James Hogg

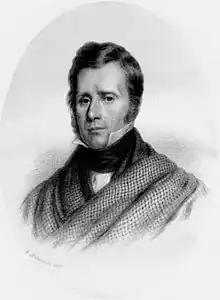
An etching of Hogg

Hogg's "Poetical Works" in four volumes were published in 1822, as was his novel "The Three Perils of Man". In 1823, in debt to Blackwood, Hogg began publishing his work "The Shepherd's Calendar" in "Blackwood's Edinburgh Magazine". Hogg's daughter Jessie was born in April, and later in the year he published his novel "The Three Perils of Woman". In June 1824 he published his best known work, the novel "The Private Memoirs and Confessions of a Justified Sinner". His epic poem "Queen Hynde" was published at the end of the year. In 1825 he found a new and lucrative market for his works as he began publishing in a literary annual called the "Literary Souvenir".